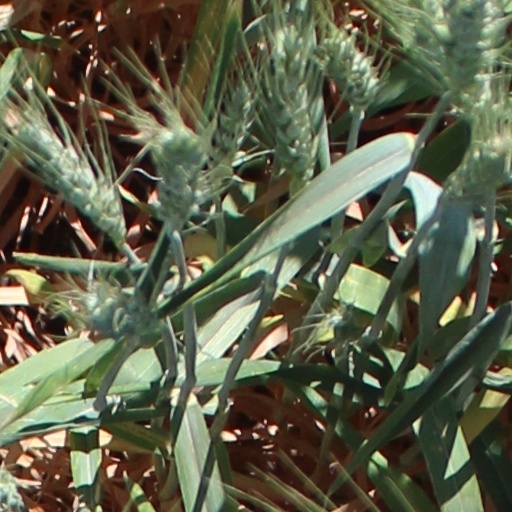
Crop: wheat